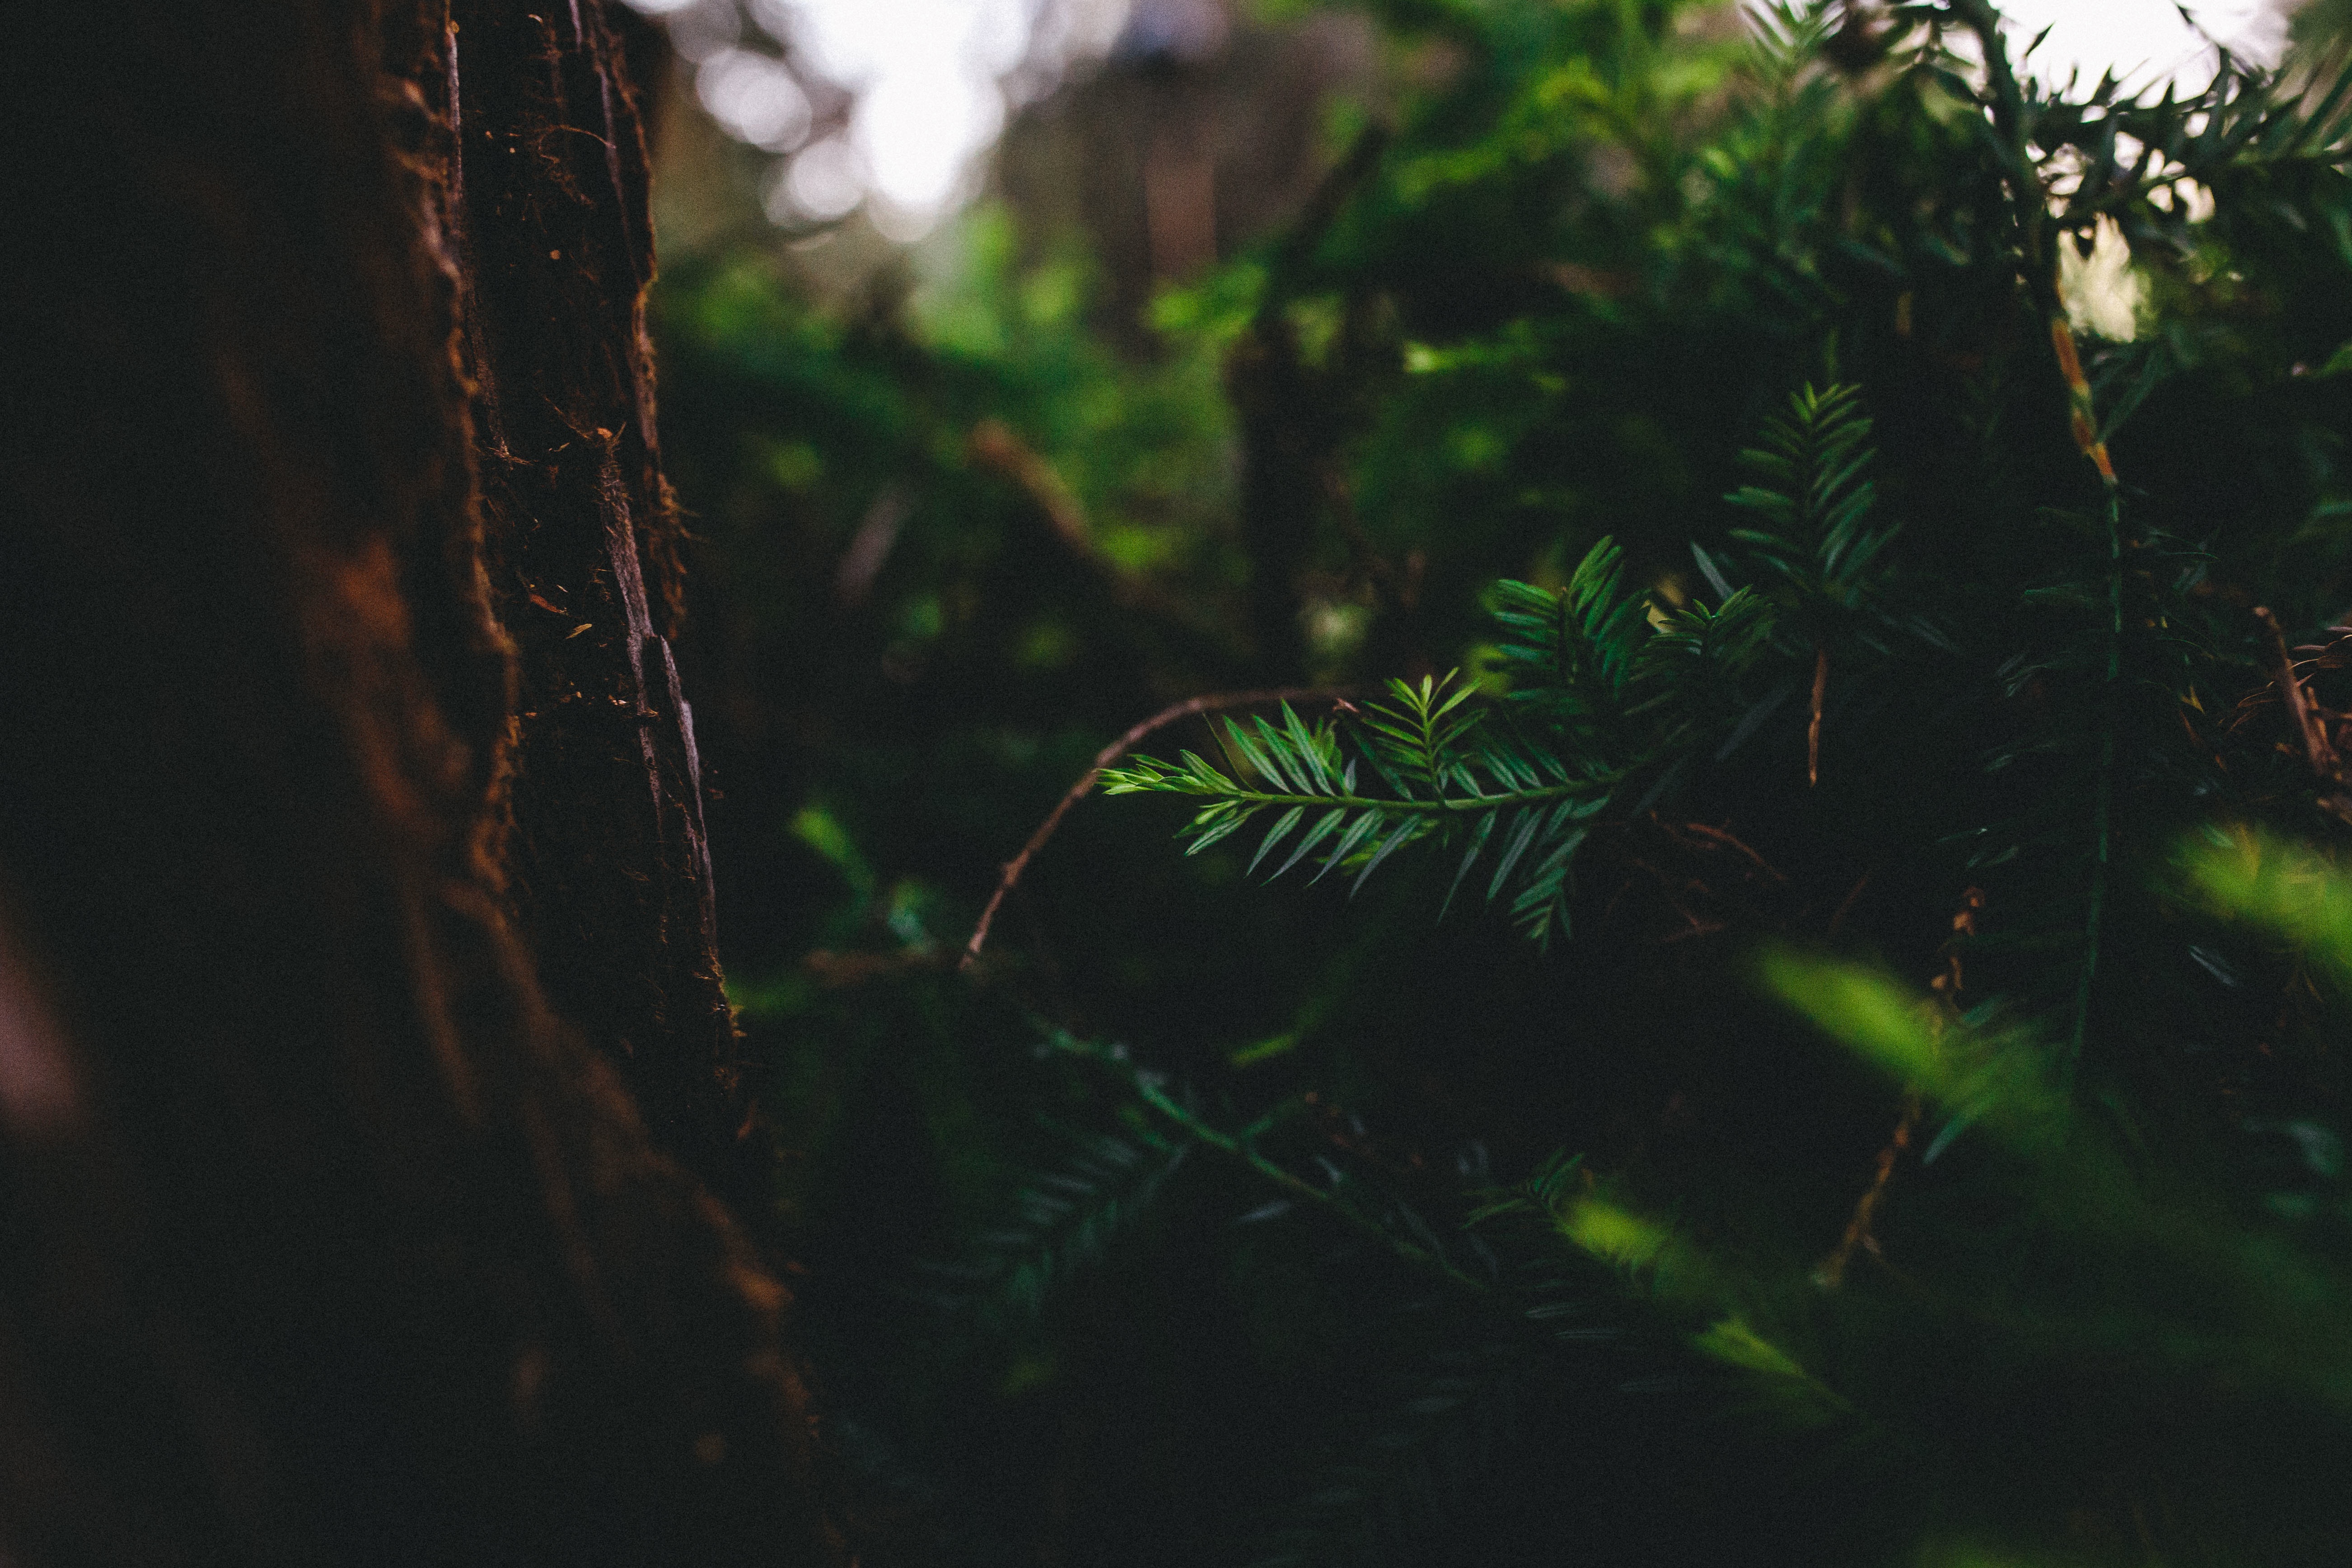
tree, nature, forest, branch, light, plant, sunlight, leaf, green, jungle, darkness, fauna, fern, invertebrate, rainforest, habitat, macro photography, natural environment